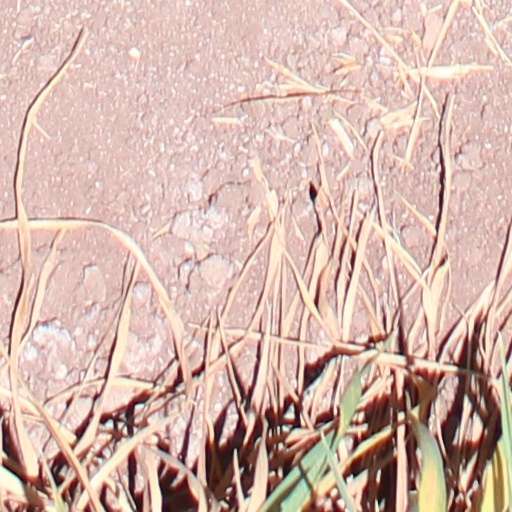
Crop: wheat